1995 NBA expansion draft

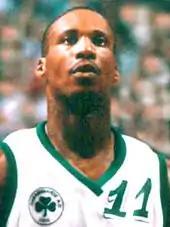
Byron Scott was selected by the Vancouver Grizzlies from the Indiana Pacers with the 18th pick.

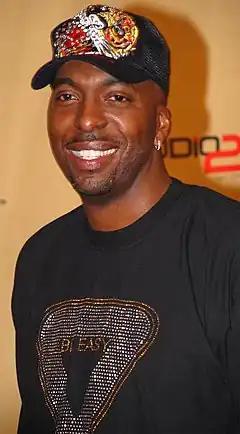
John Salley was selected by the Toronto Raptors from the Miami Heat with the 25th pick.

Prior to the day of the draft, the following trades were made and resulted in exchanges of future draft picks between the teams, along with a particular agreement in the expansion draft.